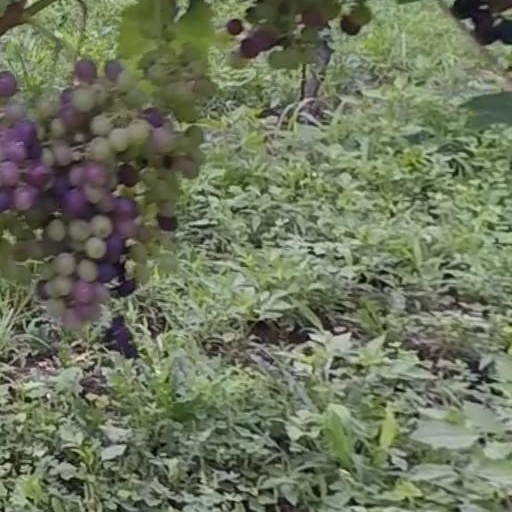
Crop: grape